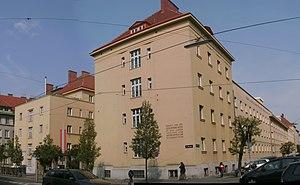
La maison à cuisine unique est un modèle réformiste de logements urbains, où une cuisine centrale gérée centralement au sein d'un immeuble à plusieurs logements remplace les cuisines particulières de chaque logement. Le concept remonte aux idées de la juriste des droits des femmes et de la démocrate sociale Lily Braun.